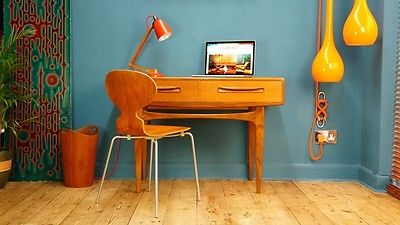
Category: chair